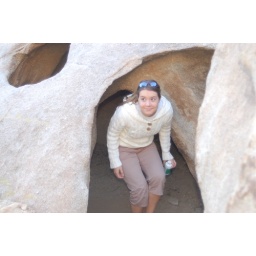
in the rock house